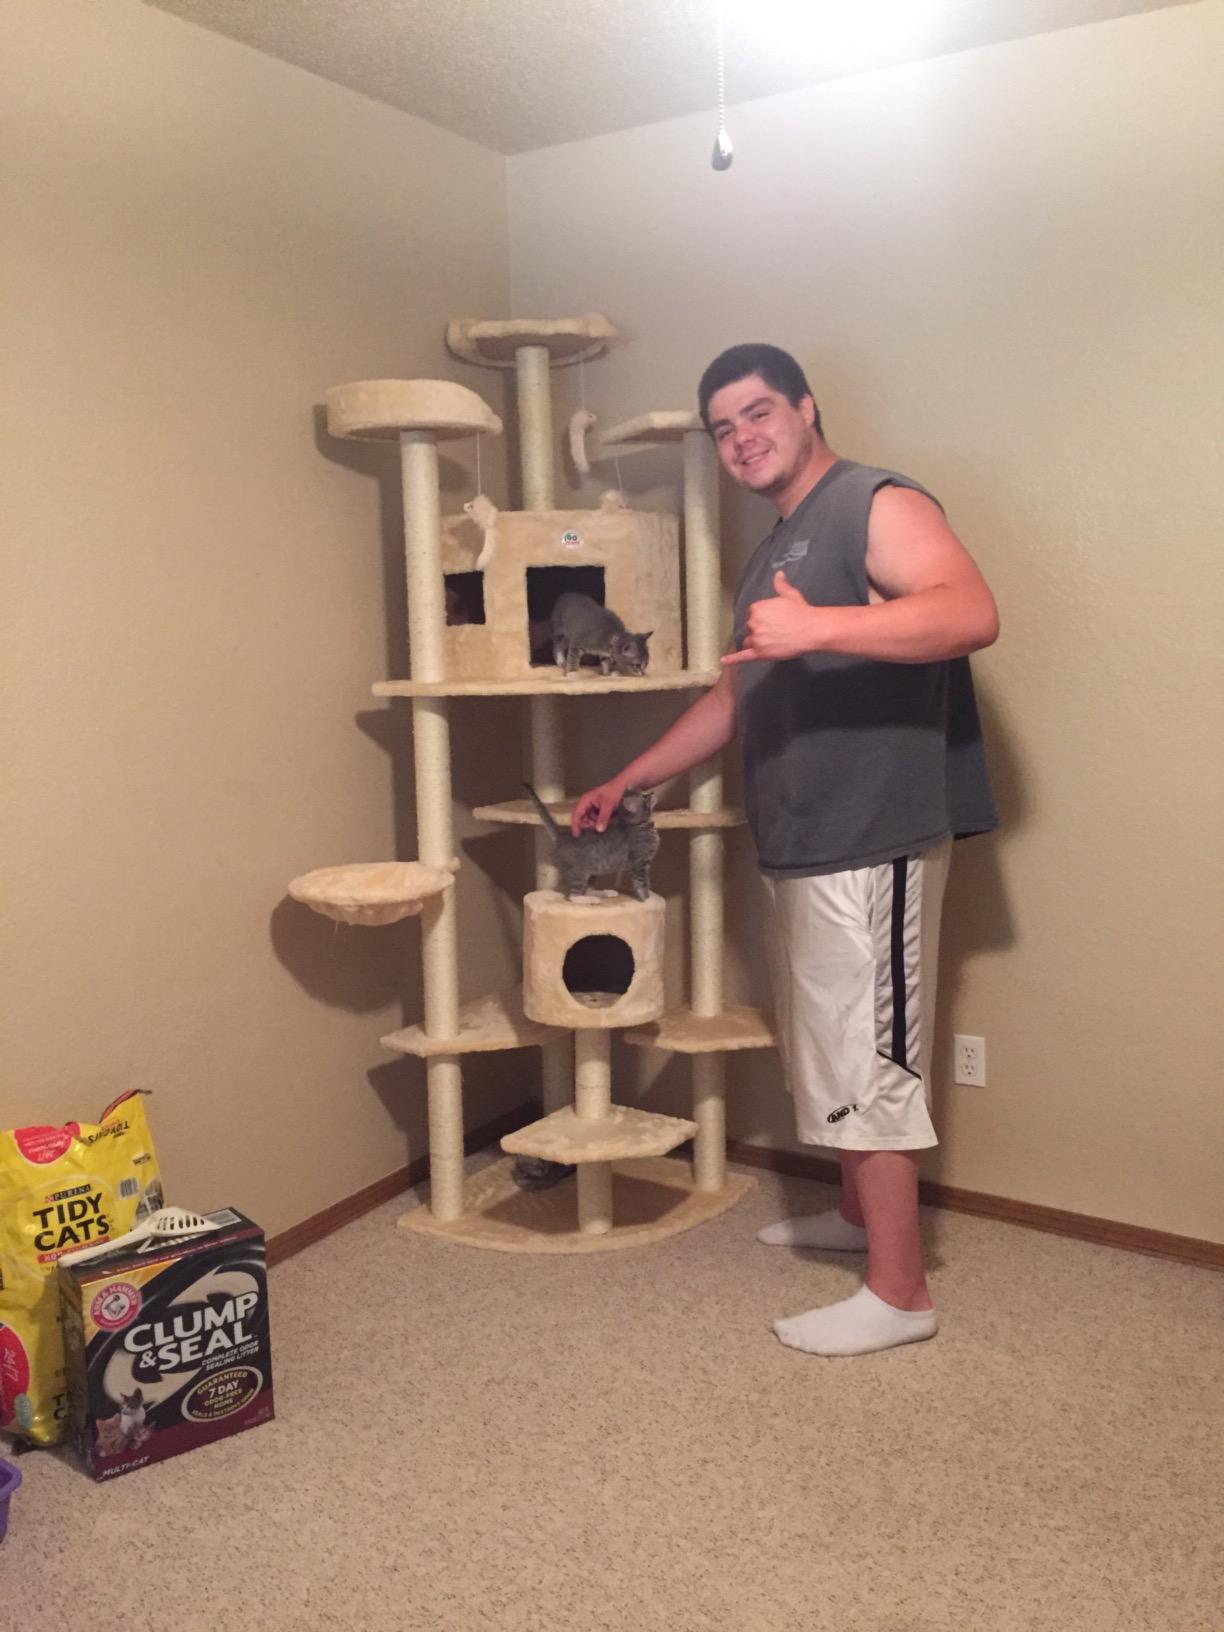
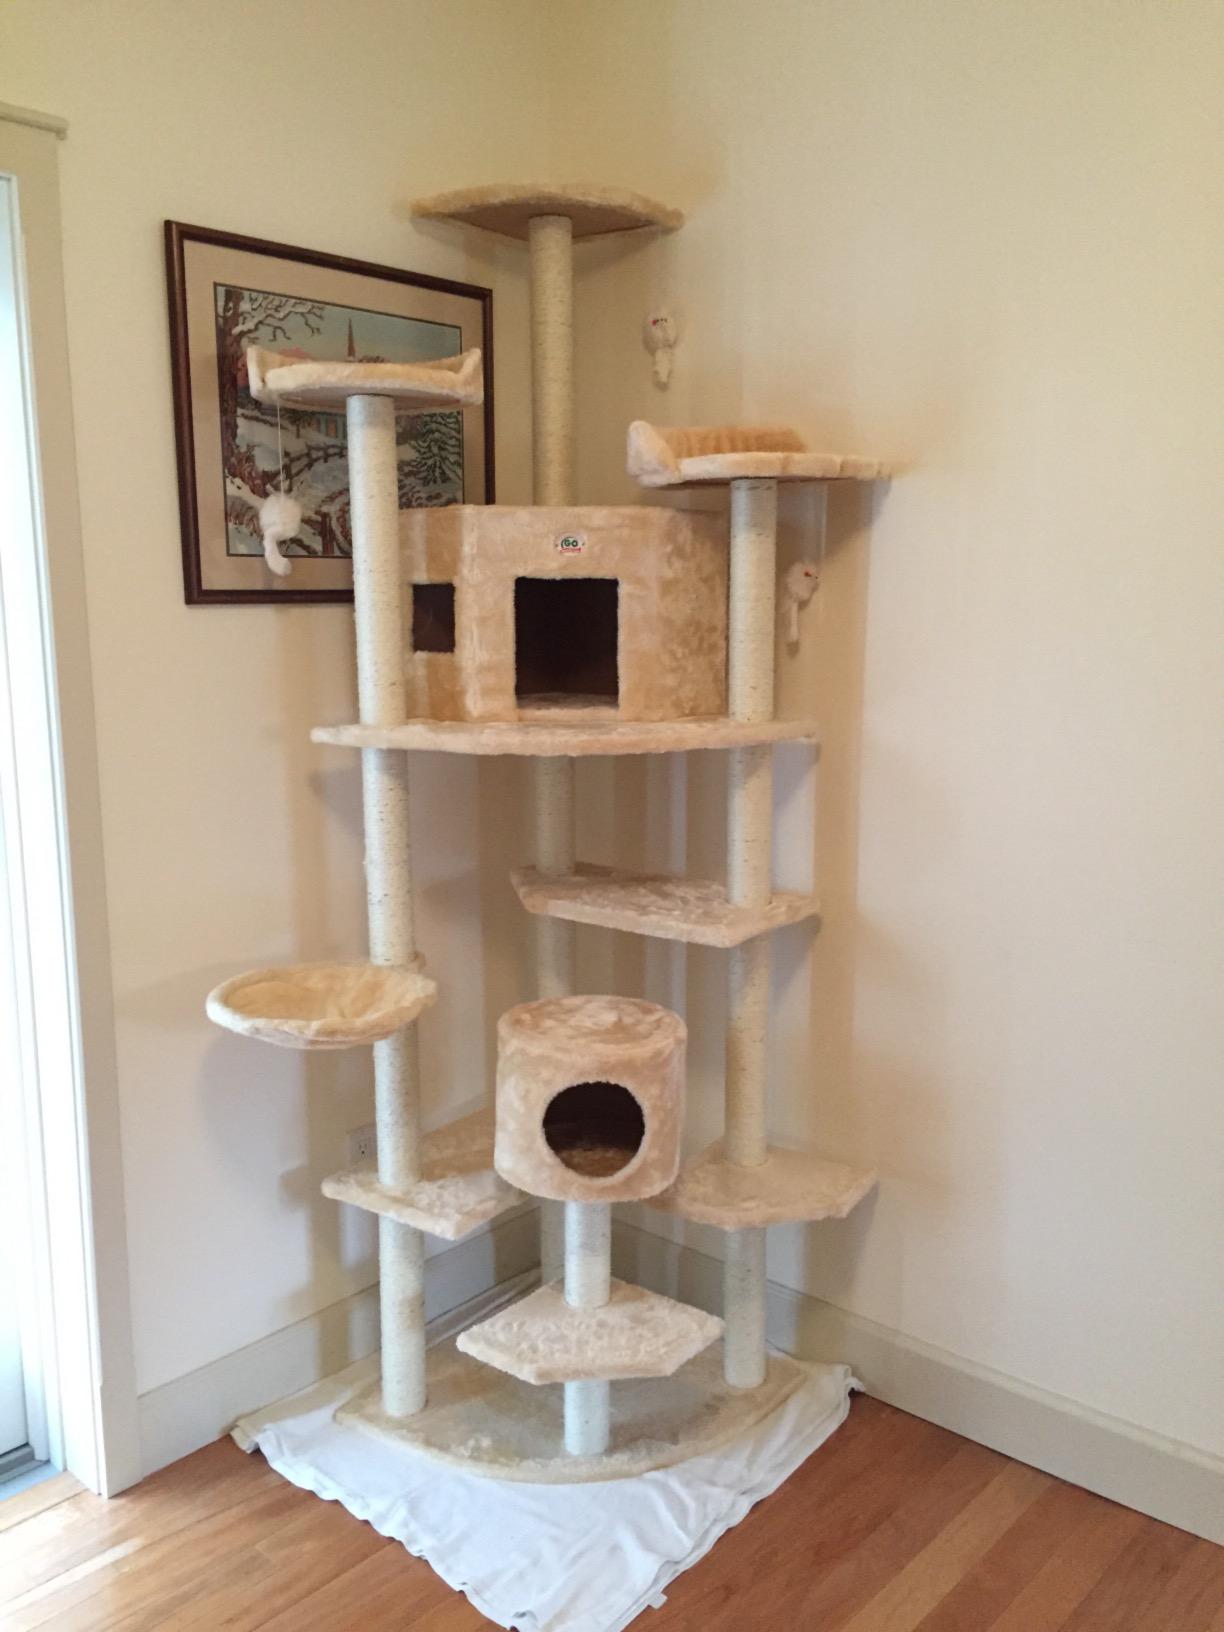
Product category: items_cat tree
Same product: yes